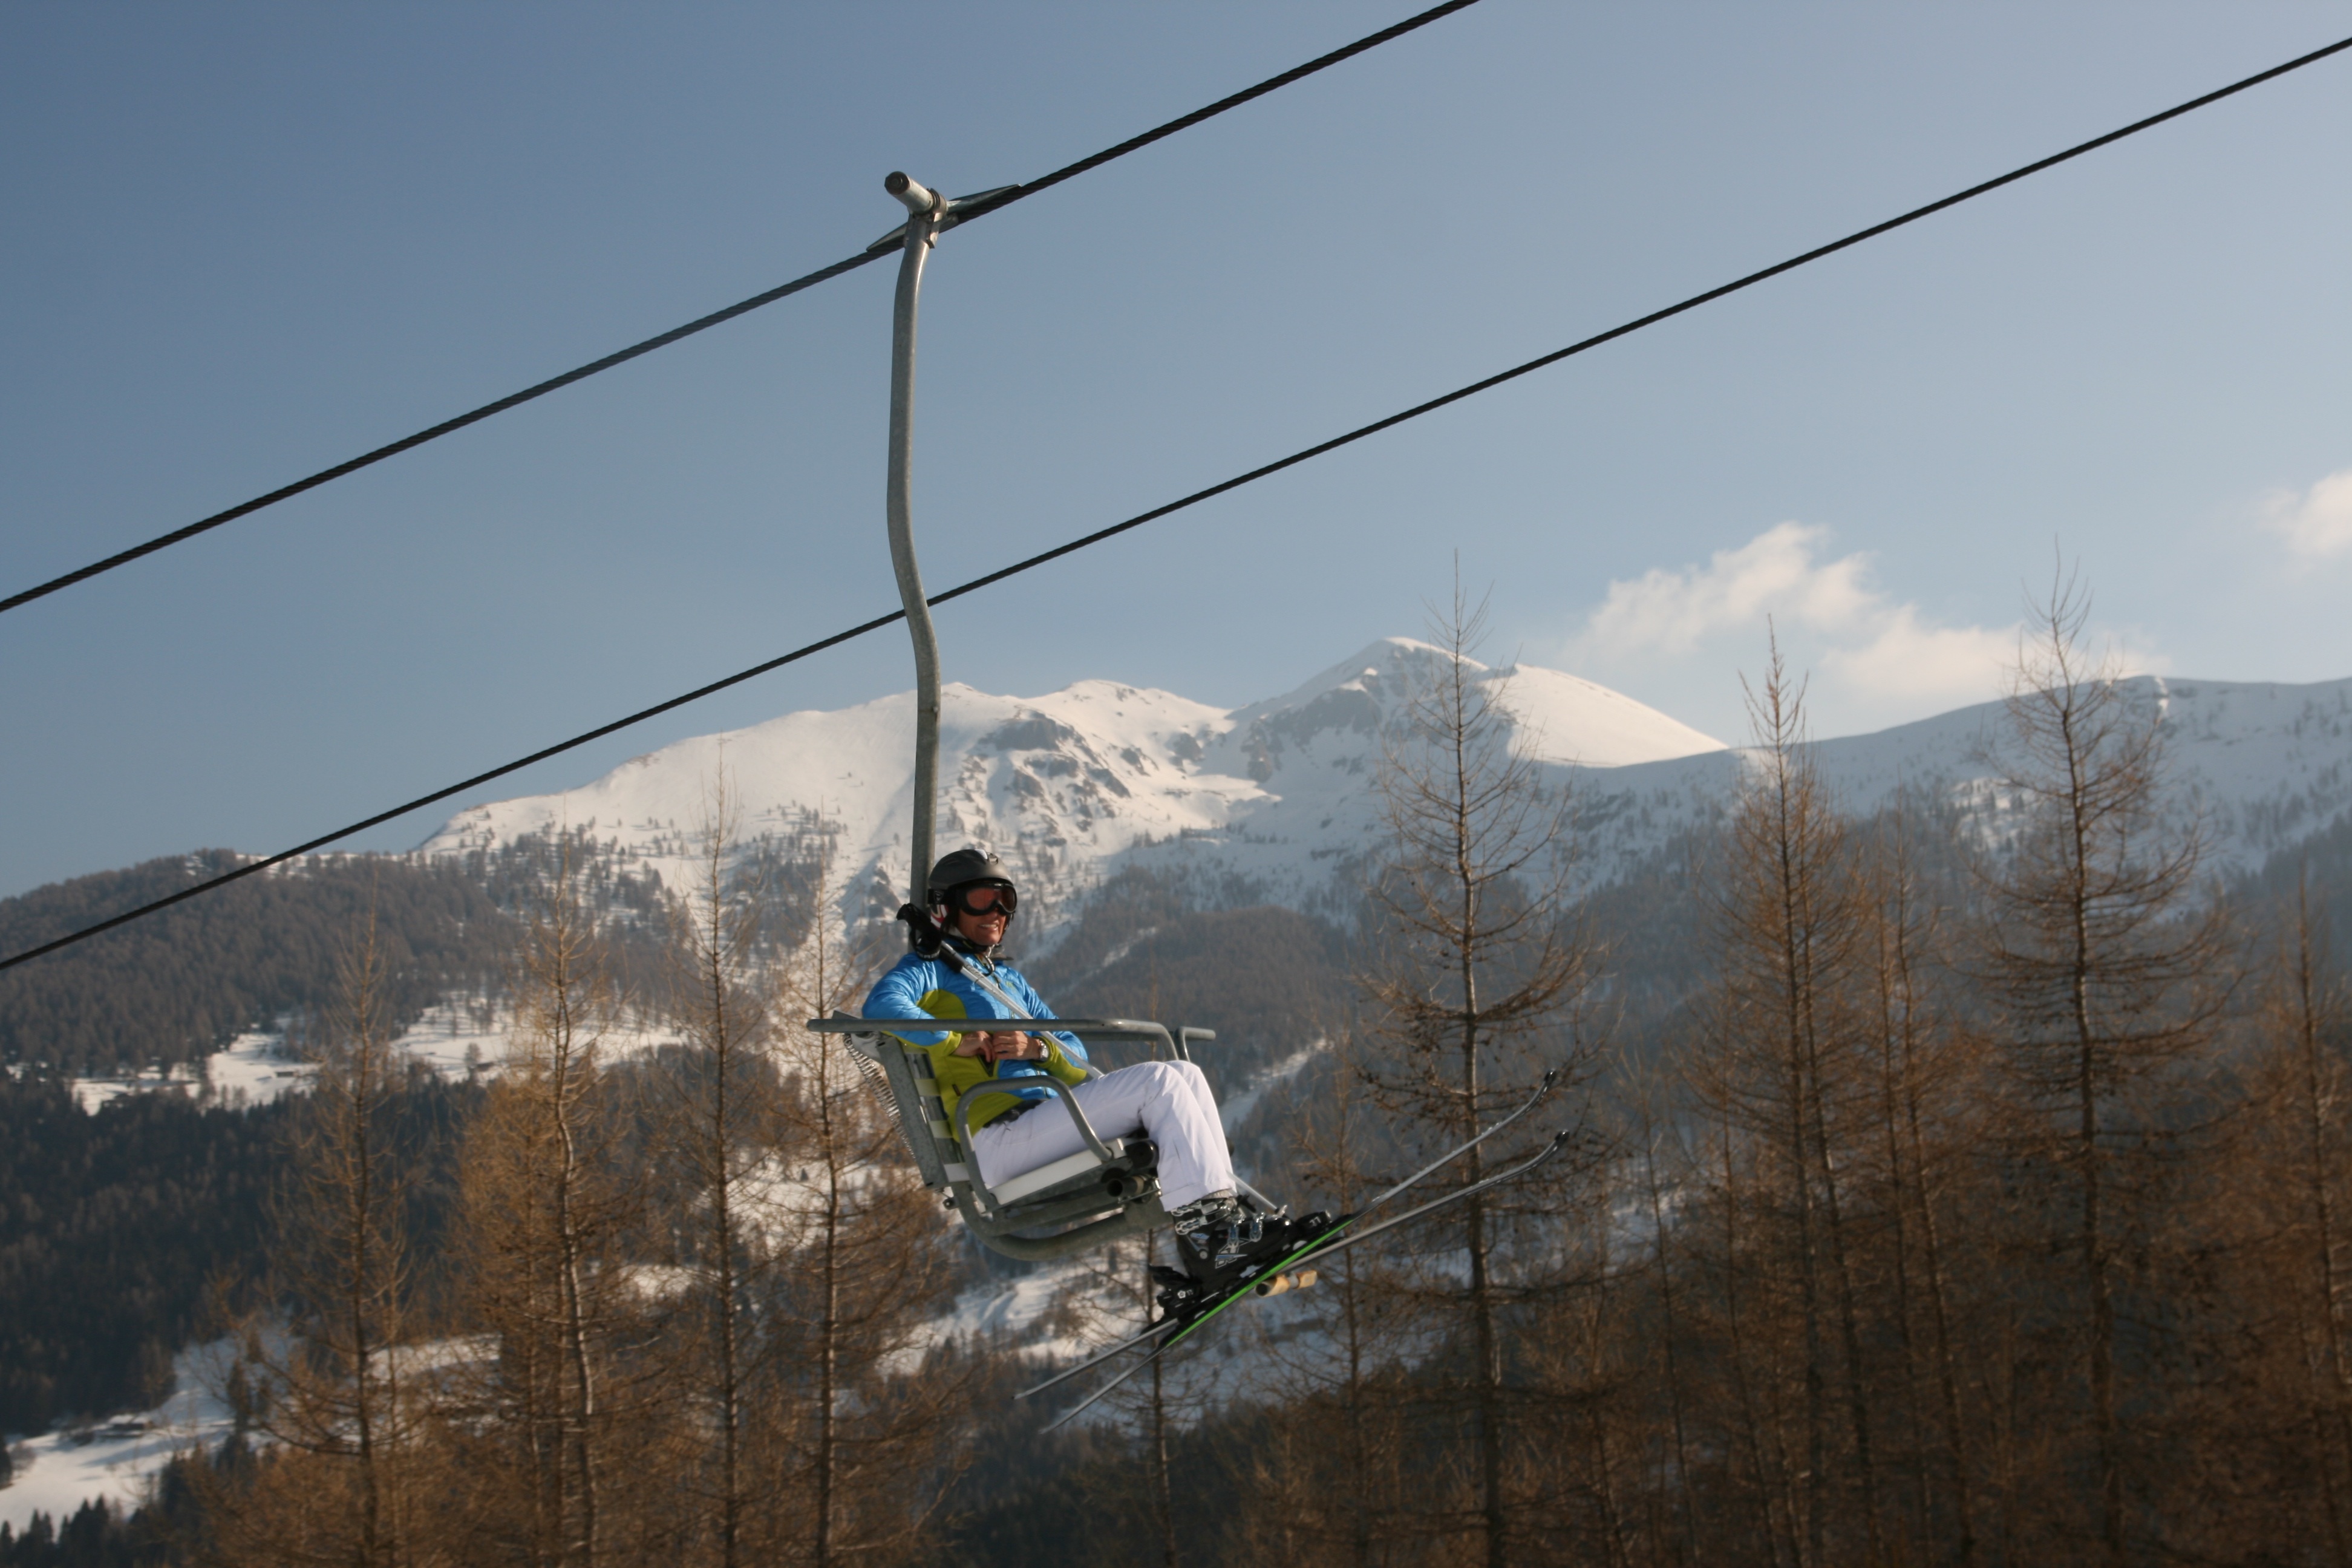
mountain, snow, winter, jumping, chairlift, ski lift, weather, snowboard, extreme sport, skiing, sports equipment, winter sport, ski, trentino, freeride, lifts, ski equipment, lagorai, panarotta, alpine skiing, atmosphere of earth, human action